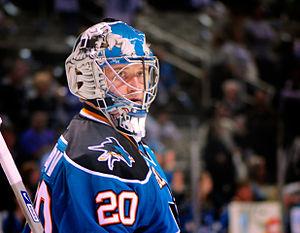
Cette page présente une liste des équipes de la Ligue nationale de hockey, ligue professionnelle de hockey sur glace d'Amérique du Nord. Depuis les débuts de la ligue, en 1917, seuls les Canadiens de Montréal et la franchise des Maple Leafs de Toronto ont toujours évolué dans la LNH. Les Canadiens sont l'équipe la plus titrée avec vingt-quatre Coupes Stanley.